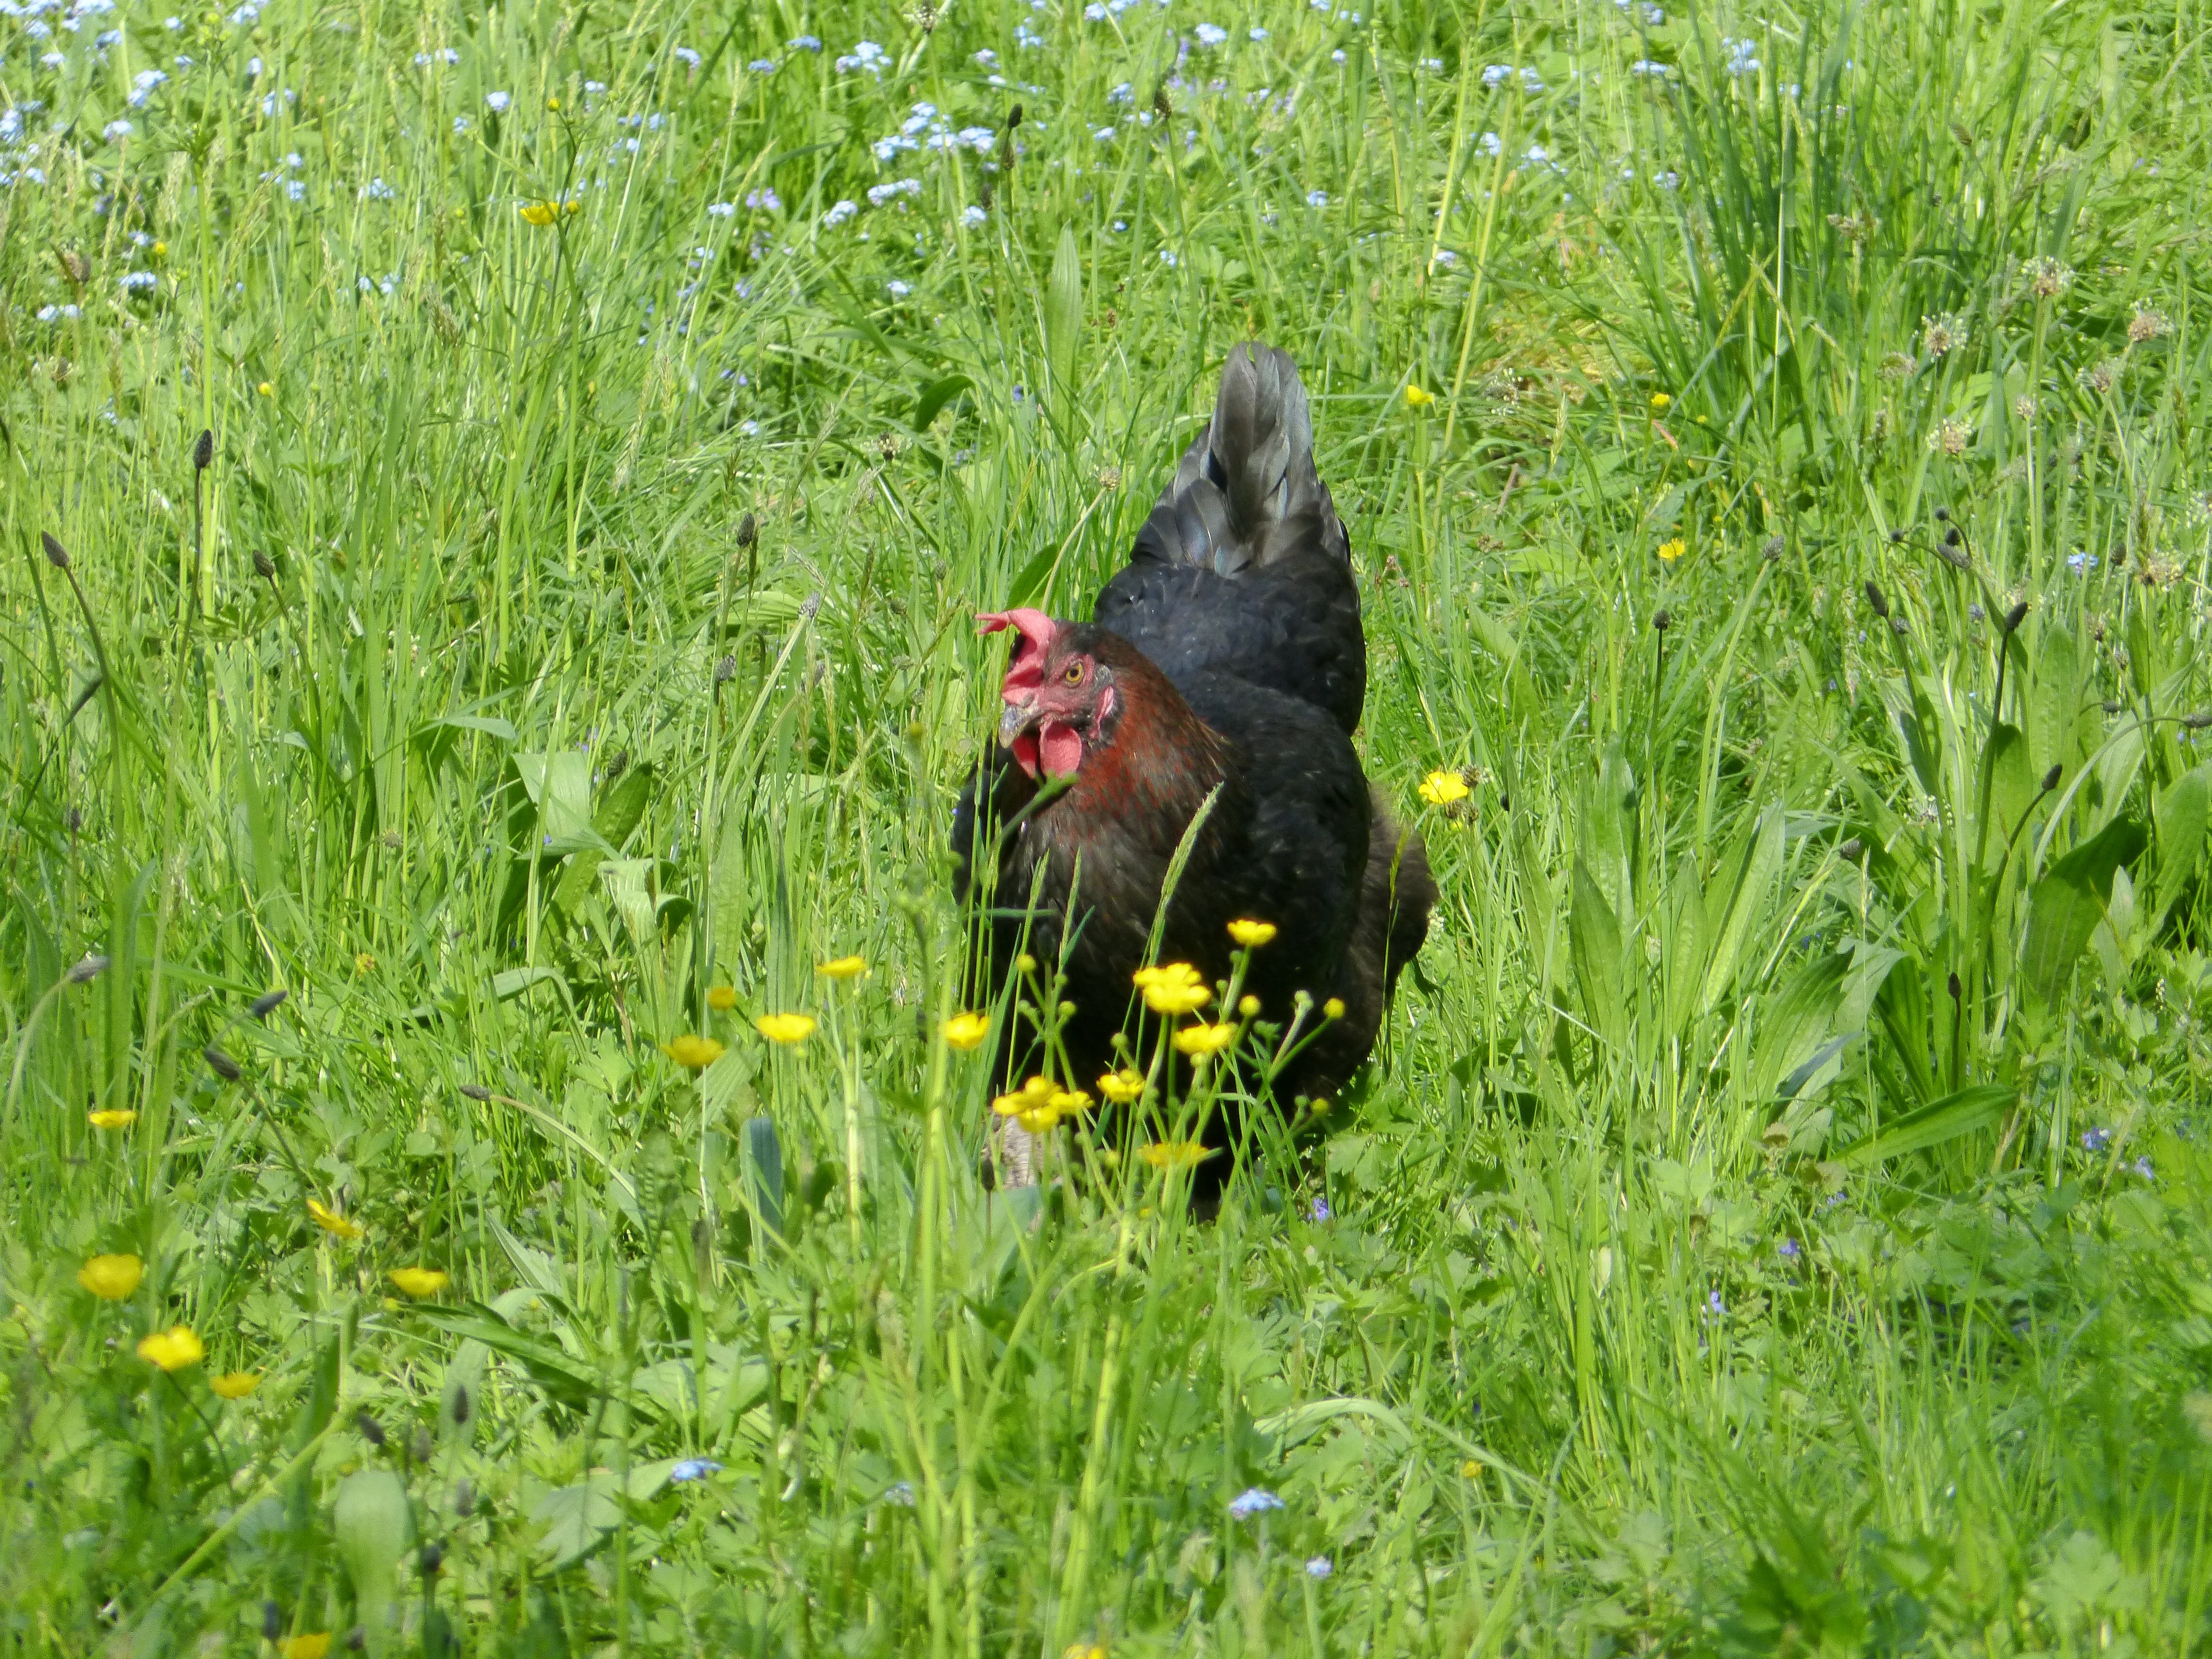
grass, bird, lawn, meadow, prairie, flower, animal, wildlife, green, pasture, feather, chicken, plumage, habitat, spring dress, perching bird